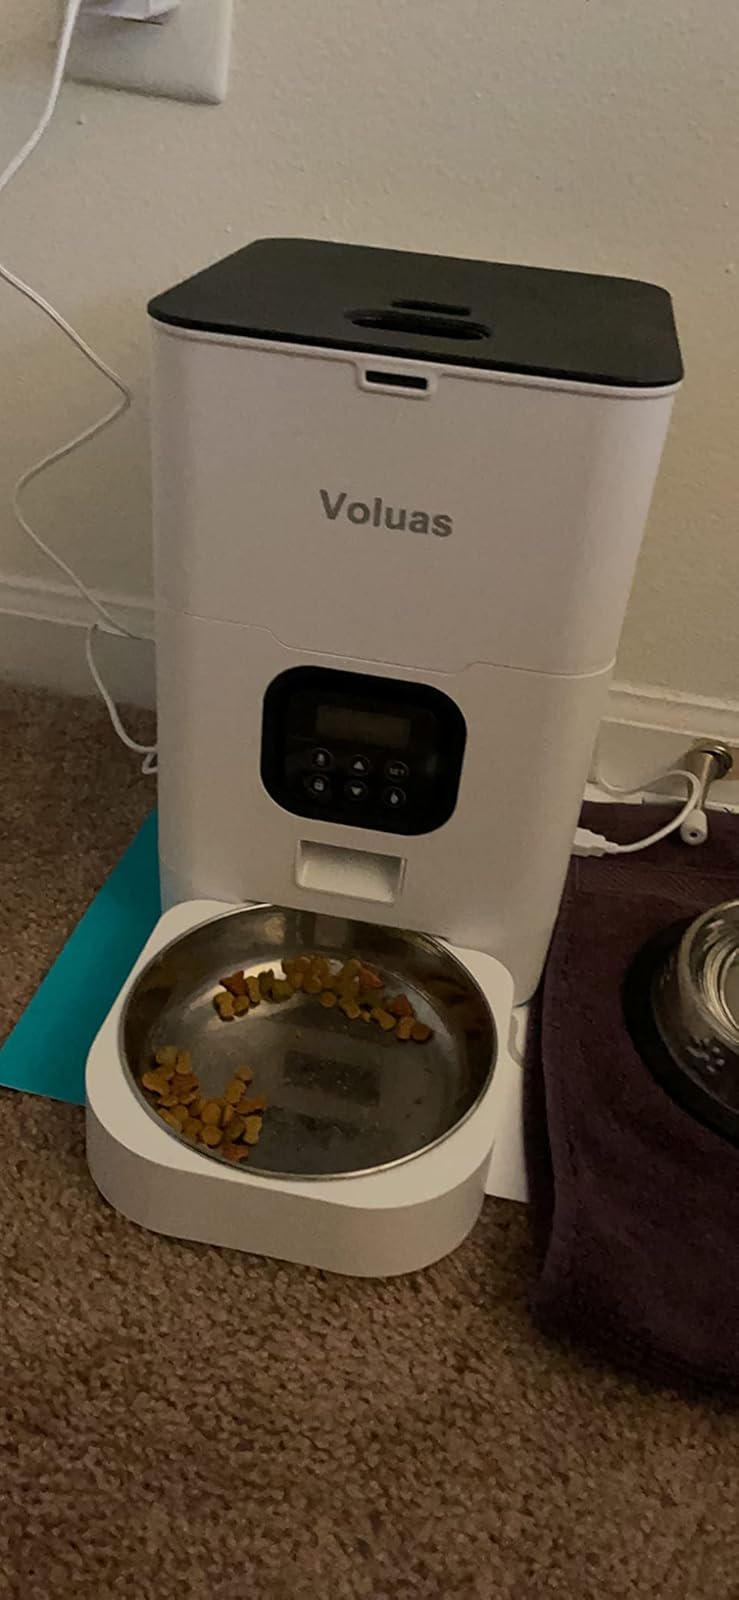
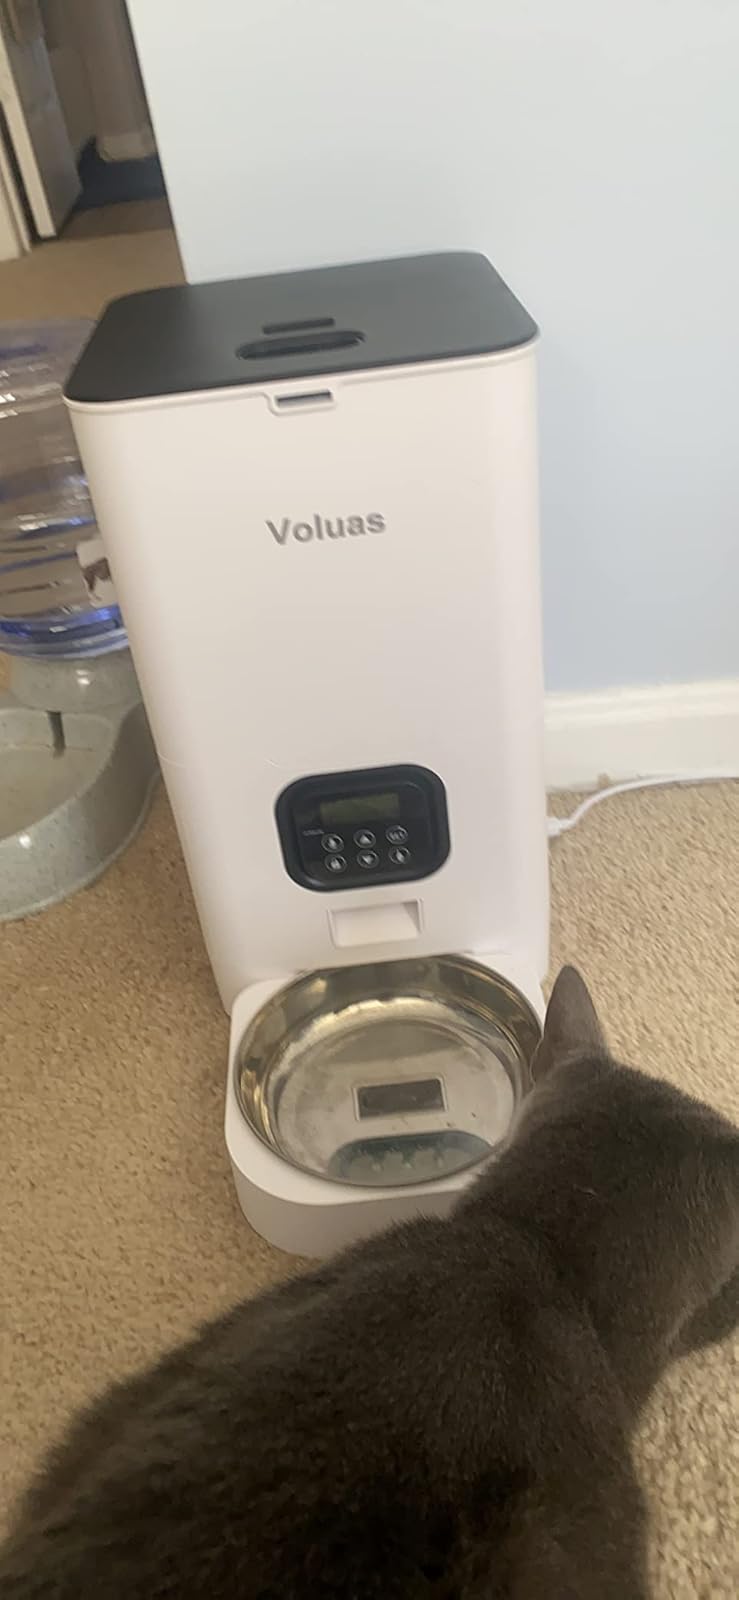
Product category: items_feeder
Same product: yes